Chipping, Lancashire

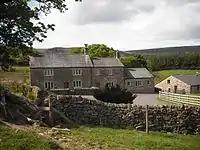
Woolfen Hall

The village contains the Anglican Church of St Bartholomew and the Roman Catholic Chapel of St Mary, as well as a Congregational chapel.